Marie Antoine de Reiset

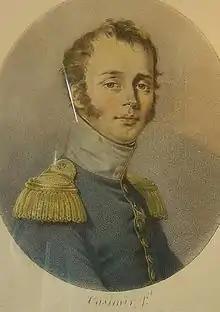
de Reiset in 1809 whilst colonel of the 13th Dragoons.

Marie-Antoine, vicomte de Reiset (29 November 1775 – 25 March 1836) was a French general during the French Revolutionary Wars and the Napoleonic Wars, serving from 1793 to 1830.